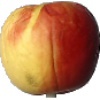
Label: images